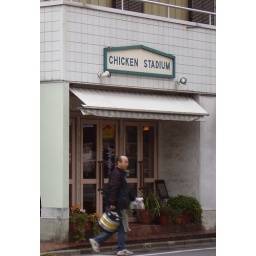
A chicken shop, but it put me in mind of chickens playing football.